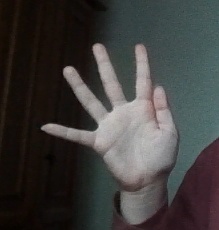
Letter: sheen